DAA (company)

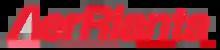
Aer Rianta logo until 2004.

Aer Rianta was founded in 1937 as "Aer Rianta Teoranta" and the name is derived from the Irish language for "air ways" or "air tracks"; "Teoranta" is the Irish word for "Limited". Aer Rianta was to serve as a holding company for the national airline and to promote aviation generally.